St Kilda Football Club

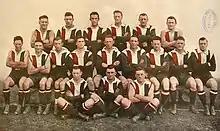
The 1928 team

The club qualified for finals once between 1919 and 1938, although during this time period Colin Watson became the first St Kilda player to win the league's highest individual award, winning the 1925 Brownlow Medal. Additionally in 1936, forward Bill Mohr kicked 101 goals, winning the leading goalkicker award and becoming the first St Kilda player to kick 100 goals or more in a season.